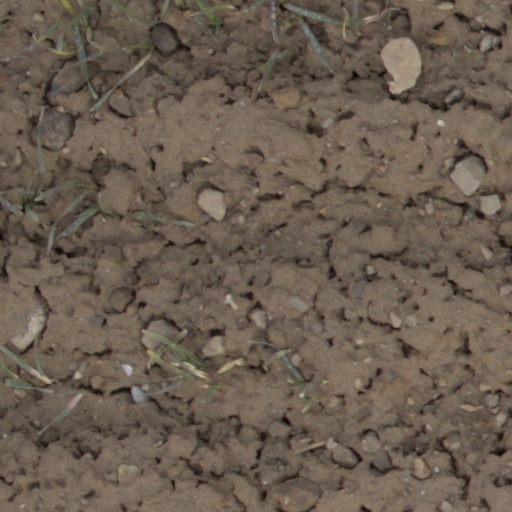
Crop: wheat